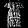
Label: Dress